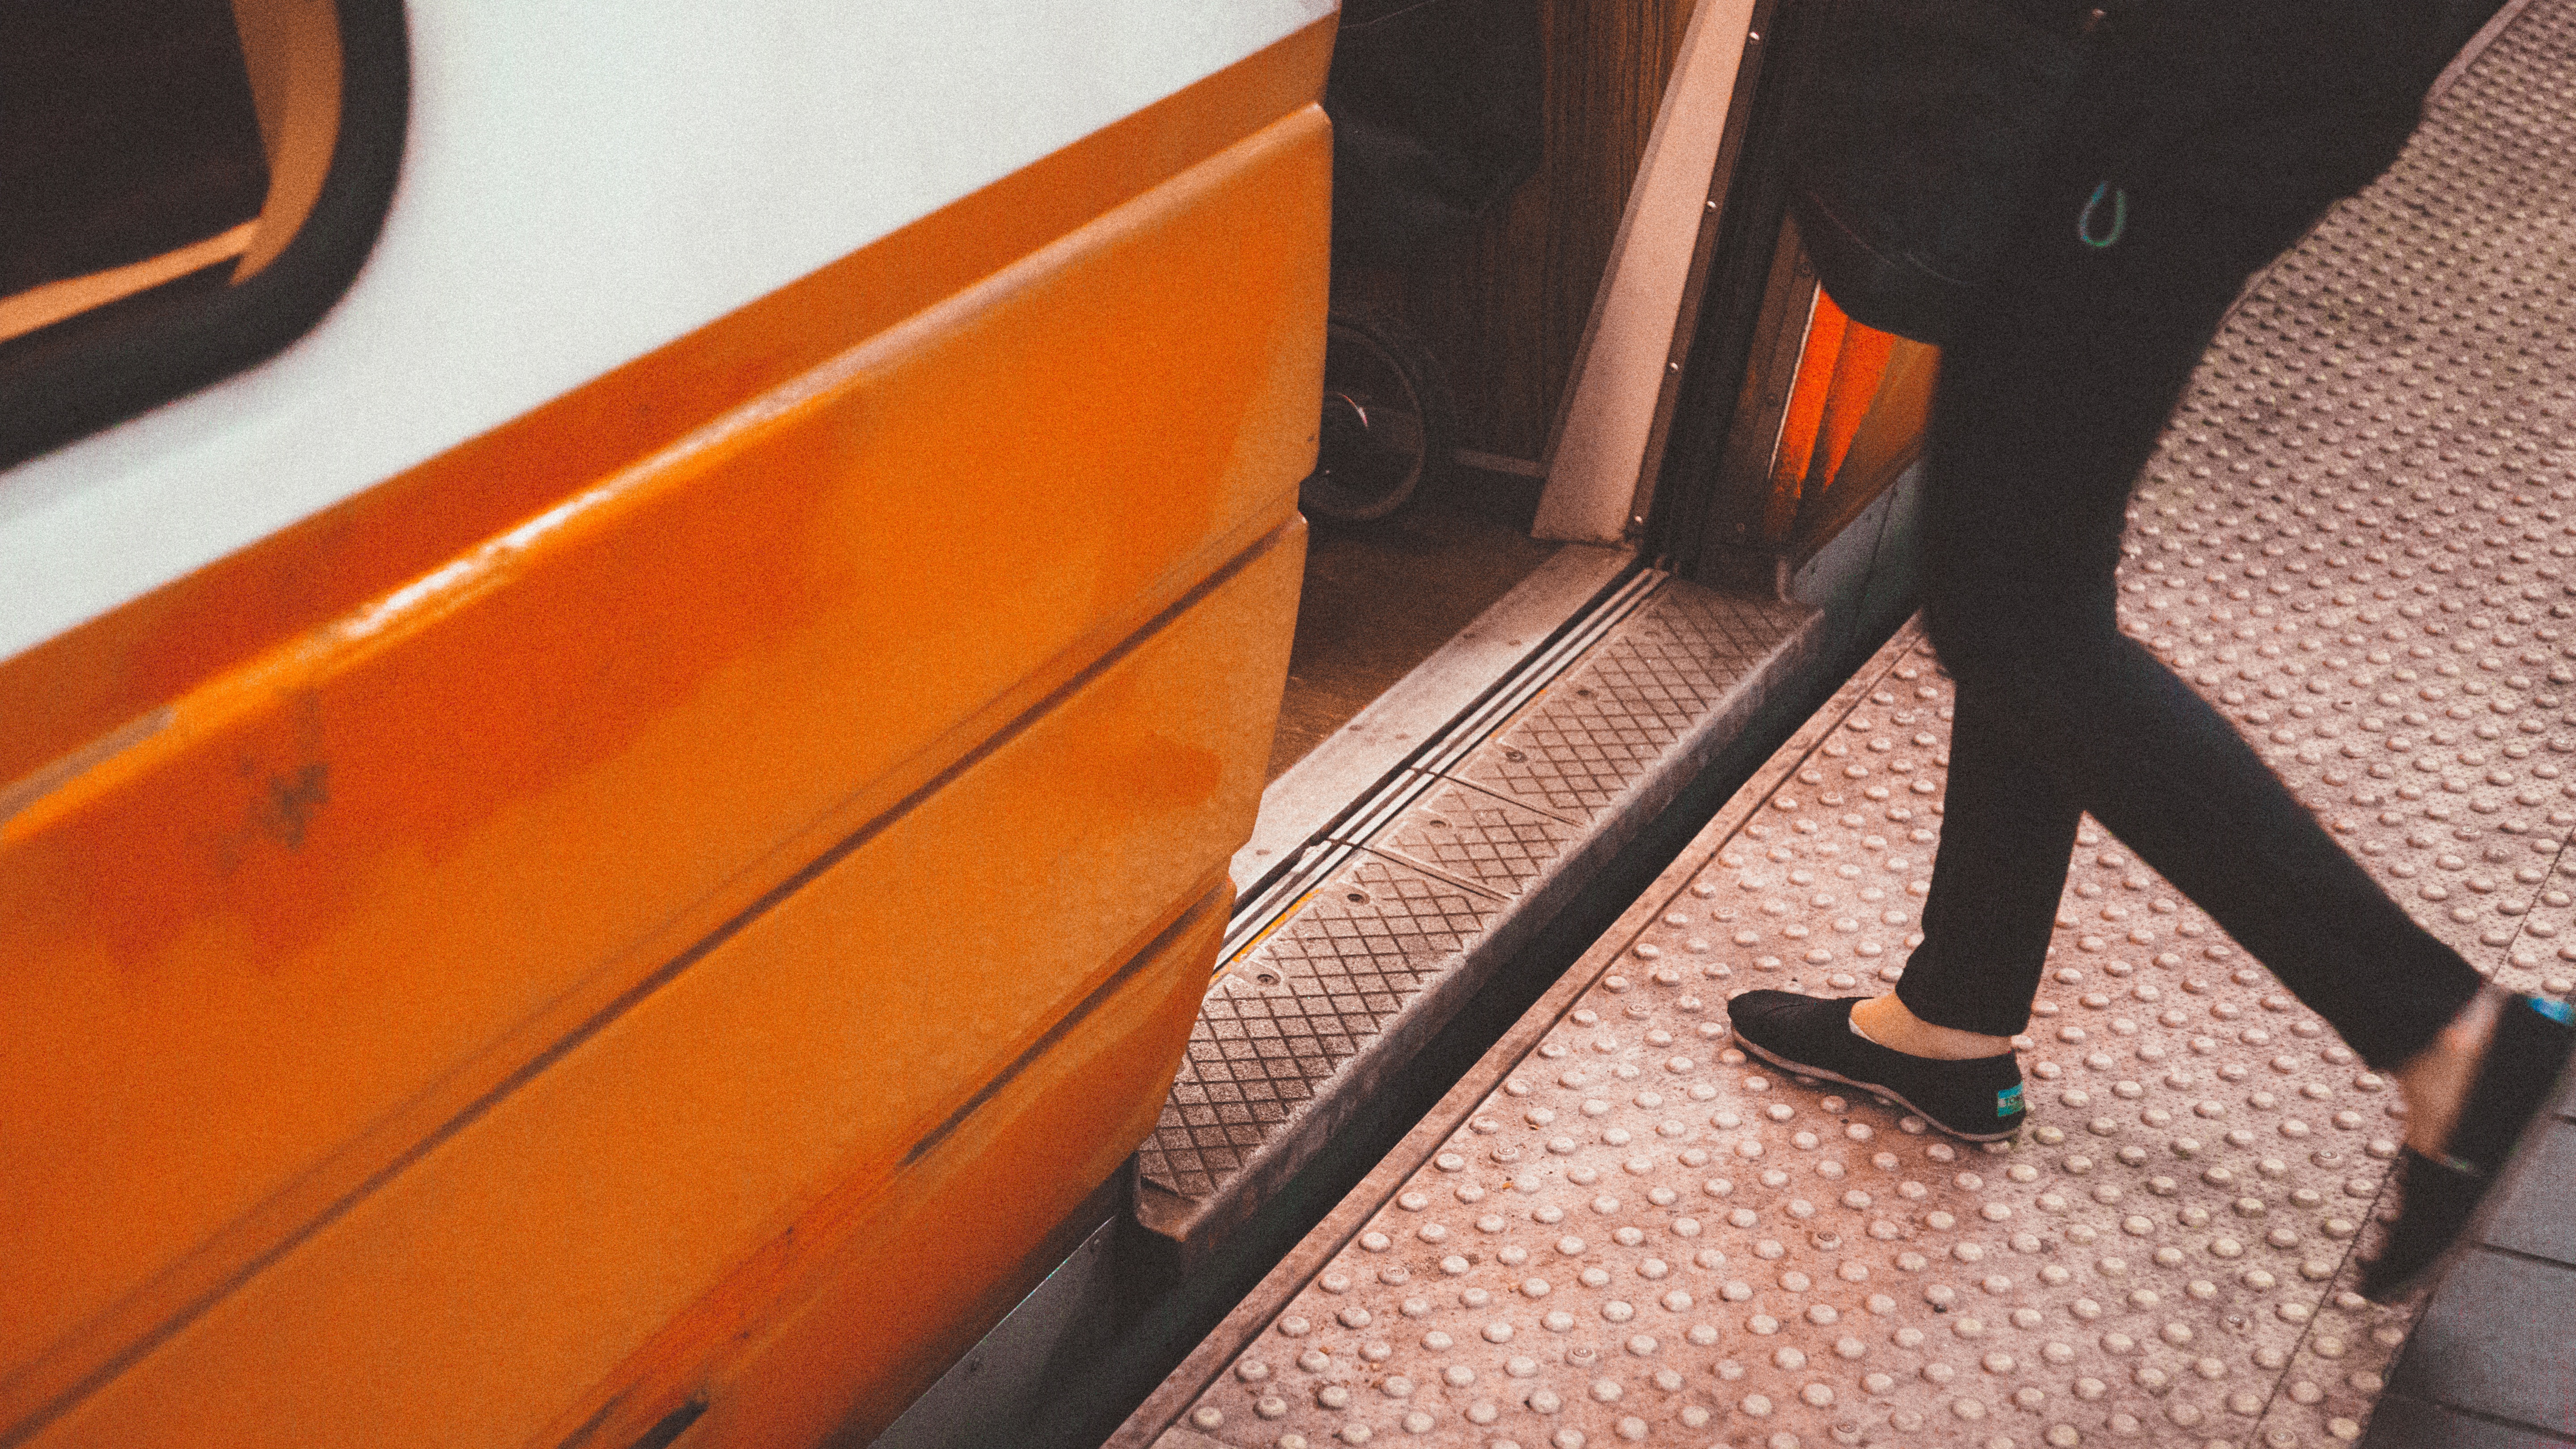
wood, guitar, floor, leg, furniture, bumper, flooring, string instrument, automotive exterior